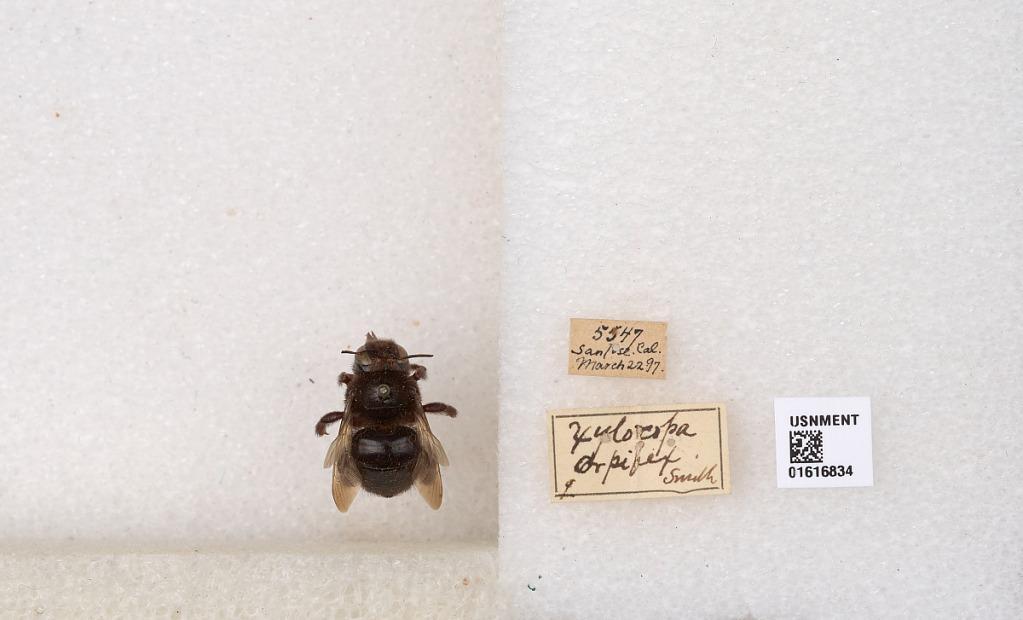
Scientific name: Xylocopa (Notoxylocopa) tabaniformis orpifex Smith
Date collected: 1997-3-22
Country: United States
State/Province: California
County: Santa Clara
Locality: San Jose
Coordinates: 37.3394, -121.895